Islam in the People's Socialist Republic of Albania

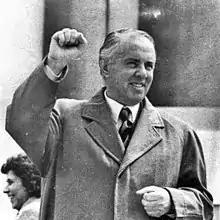
Enver Hoxha (1908–1985), communist leader of Albania.

Inspired by Pashko Vasa's late 19th century poem for the need to overcome religious differences through Albanian unity, Hoxha took the stanza "the faith of the Albanians is Albanianism" and implemented it literally as state policy. In 1967 therefore the communist government declared Albania the only non-religious and atheist country in the world, banning all forms of religious practice in public. The Muslim Sunni and Bektashi clergy alongside their Catholic and Orthodox counterparts suffered severe persecution and to prevent a decentralization of authority in Albania, many of their leaders were killed. Jumu'ah or communal Friday prayers in a mosque that involves a sermon afterwards were banned in Albania. People who still performed religious practices did so in secret, while others found out were persecuted and personal possession of religious literature such as the Quran forbidden. Amongst Bektashi adherents transmission of knowledge became limited to within few family circles that mainly resided in the countryside. Mosques became a target for Albanian communists who saw their continued existence as exerting an ideological presence in the minds of people. Through the demise of mosques and religion in general within Albania, the regime sought to alter and sever the social basis of religion that lay with traditional religious structures amongst the people and replace it with communism. Islamic buildings were hence appropriated by the communist state who often turned into them into gathering places, sports halls, warehouses, barns, restaurants, cultural centres and cinemas in an attempt to erase those links between religious buildings and people. The communist regime through policy destroyed the Muslim way of life and Islamic culture within Albania.